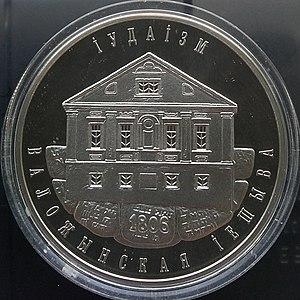
La Yechiva de Volojine est une yechiva localisée en Europe de l'Est, de 1803 à 1892, dont l'influence jusqu'à nos jours est considérable.